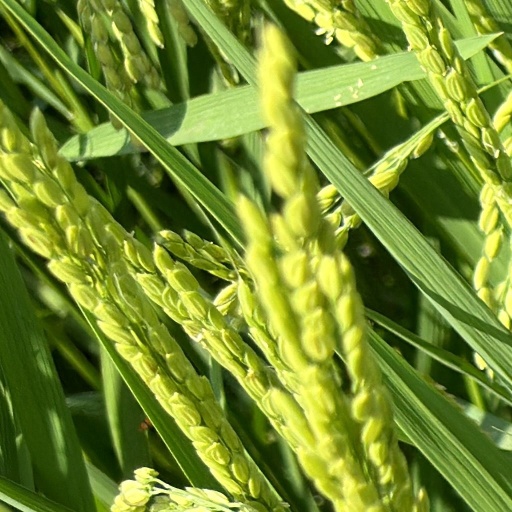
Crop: rice